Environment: real
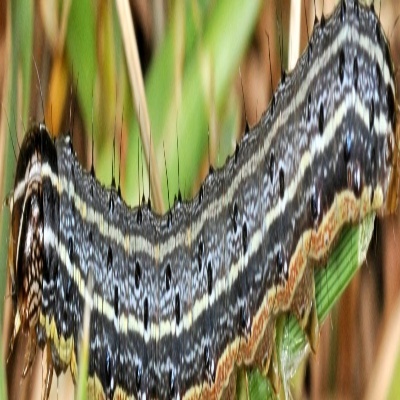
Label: fall_armyworm